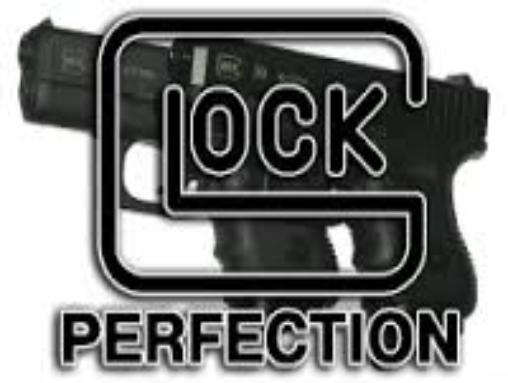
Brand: Glock-1
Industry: Clothes